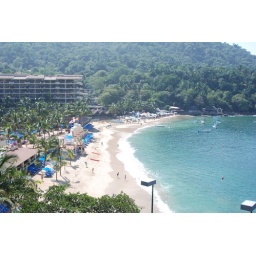
view of beach looking over mountain